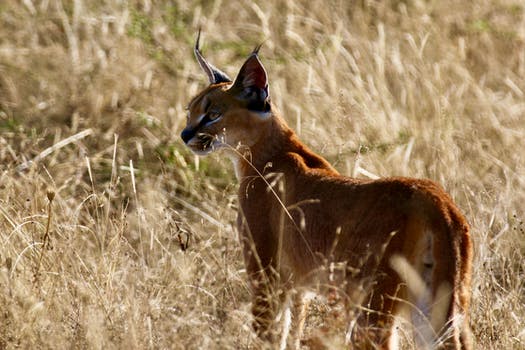
Label: No Watermark